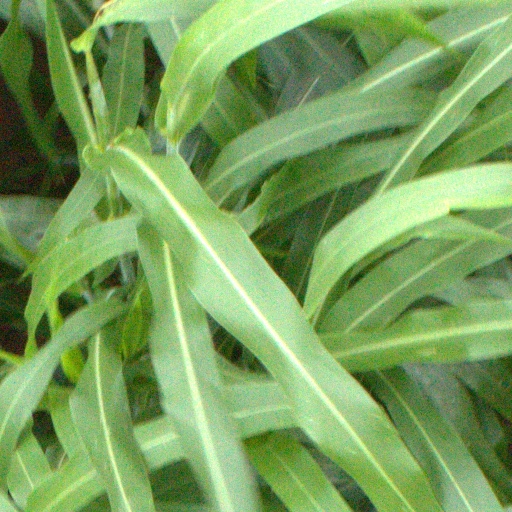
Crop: sorghum